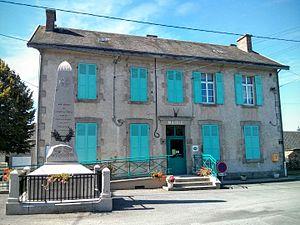
Vue de face depuis l'autre côté de la place du Pilori de la mairie (ancienne école) et monument aux morts de la Forêt-du-Temple, Creuse, Limousin, France.
La Forêt-du-Temple est une commune française située à l'extrême nord du département de la Creuse en région Nouvelle-Aquitaine, et frontalière de la région Centre-Val de Loire. Au dernier recensement de 2012, la commune comptait 145 habitants.